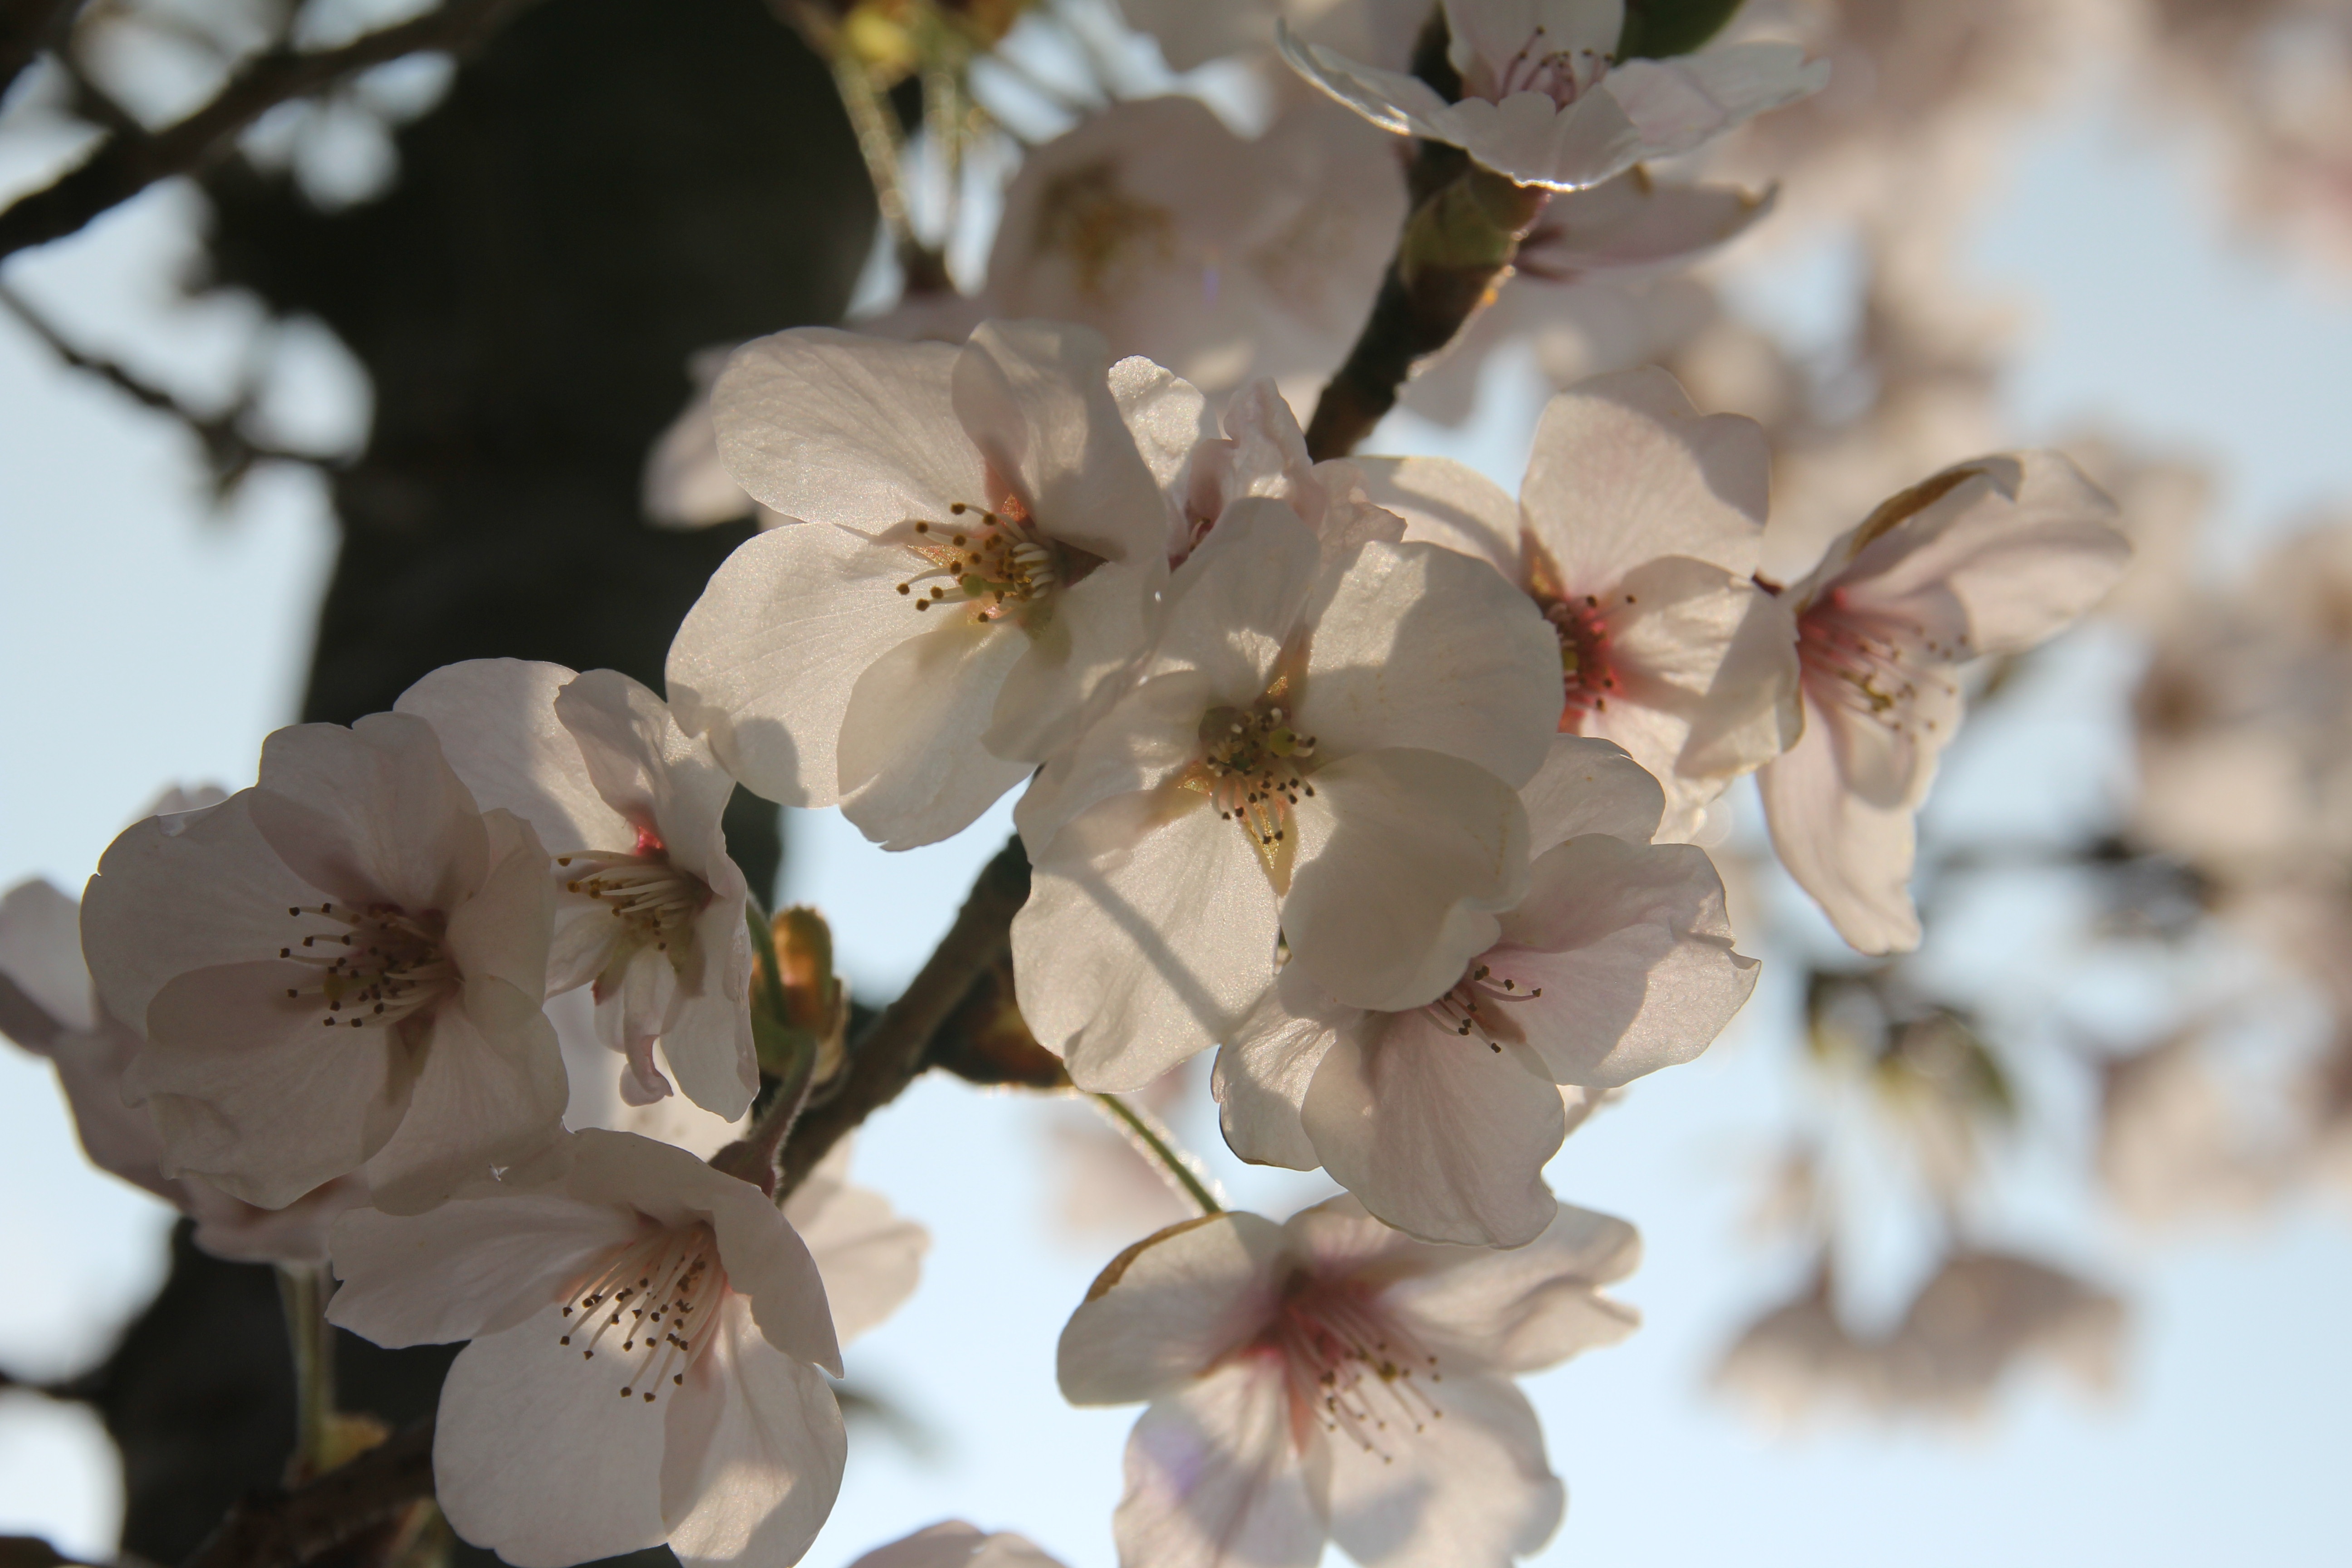
nature, branch, blossom, plant, flower, petal, spring, produce, botany, pink, flora, season, cherry blossom, flowers, close up, plum, bright, april, spring flowers, pink flower, macro photography, flower tree, flowering plant, plum flower, land plant